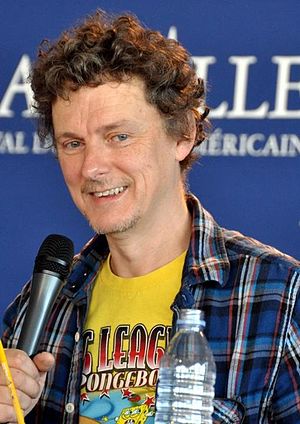
Michel Gondry
Michel Gondry er en Oscar-belønnet fransk manuskriptforfatter, film- og musikvideoinstruktør.